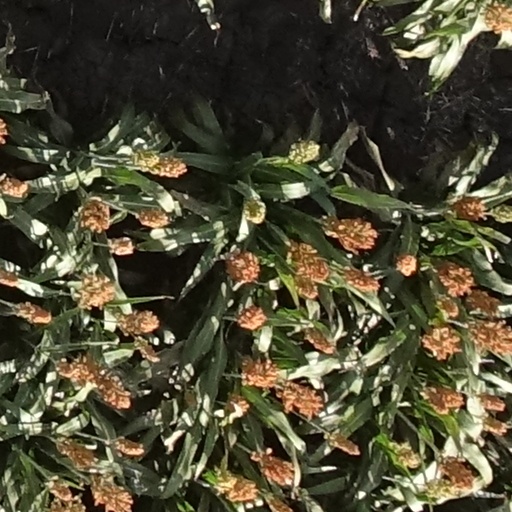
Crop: sorghum